Societaetstheater

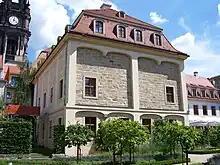
Societaetstheater building

The Societaetstheater is the oldest popular theatre in Dresden, Germany. Founded in 1776 as an amateur theatre by a society of friends from both the nobility and the middle class, it was initially respected and influential but declined in the early 19th century after the fashion shifted to elaborate historical and verse dramas and the national theatre movement grew in importance, and was eventually dissolved in 1832. The Baroque building on Hauptstraße in the Innere Neustadt was abandoned for many years in the second half of the 20th century, but beginning in 1979, a movement grew to restore it. The theatre reopened in 1999 and is now operated by the city.